Economic and logistical aspects of the Napoleonic Wars

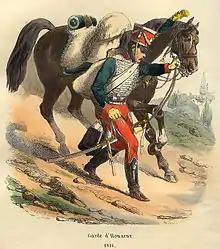
"Guards of honour". Illustration by Hippolyte Bellangé. The soldiers of the four regiments constituting this light cavalry corps, who were supposed to equip themselves at their own expense, obtained their uniforms and military effects from artisans and small industries in the departments where the units were raised and, in principle, also had to acquire their mounts at their own expense.

This situation meant that the country was dependent on taxation to finance its public spending, while recourse to borrowing remained highly problematic due to public mistrust following the disastrous financial experiences of the revolutionary period (two-thirds bankruptcy). All public revenues were called upon to finance the war effort. In his aforementioned study, Pacaud notes, referring to the "challenge" posed to the prefect by the raising of the Auvergne reserve company: